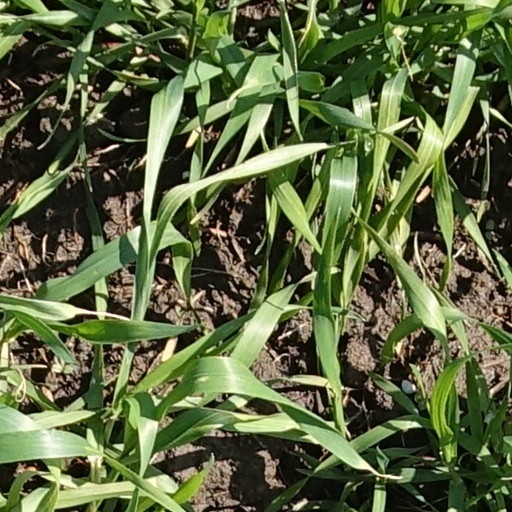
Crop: wheat